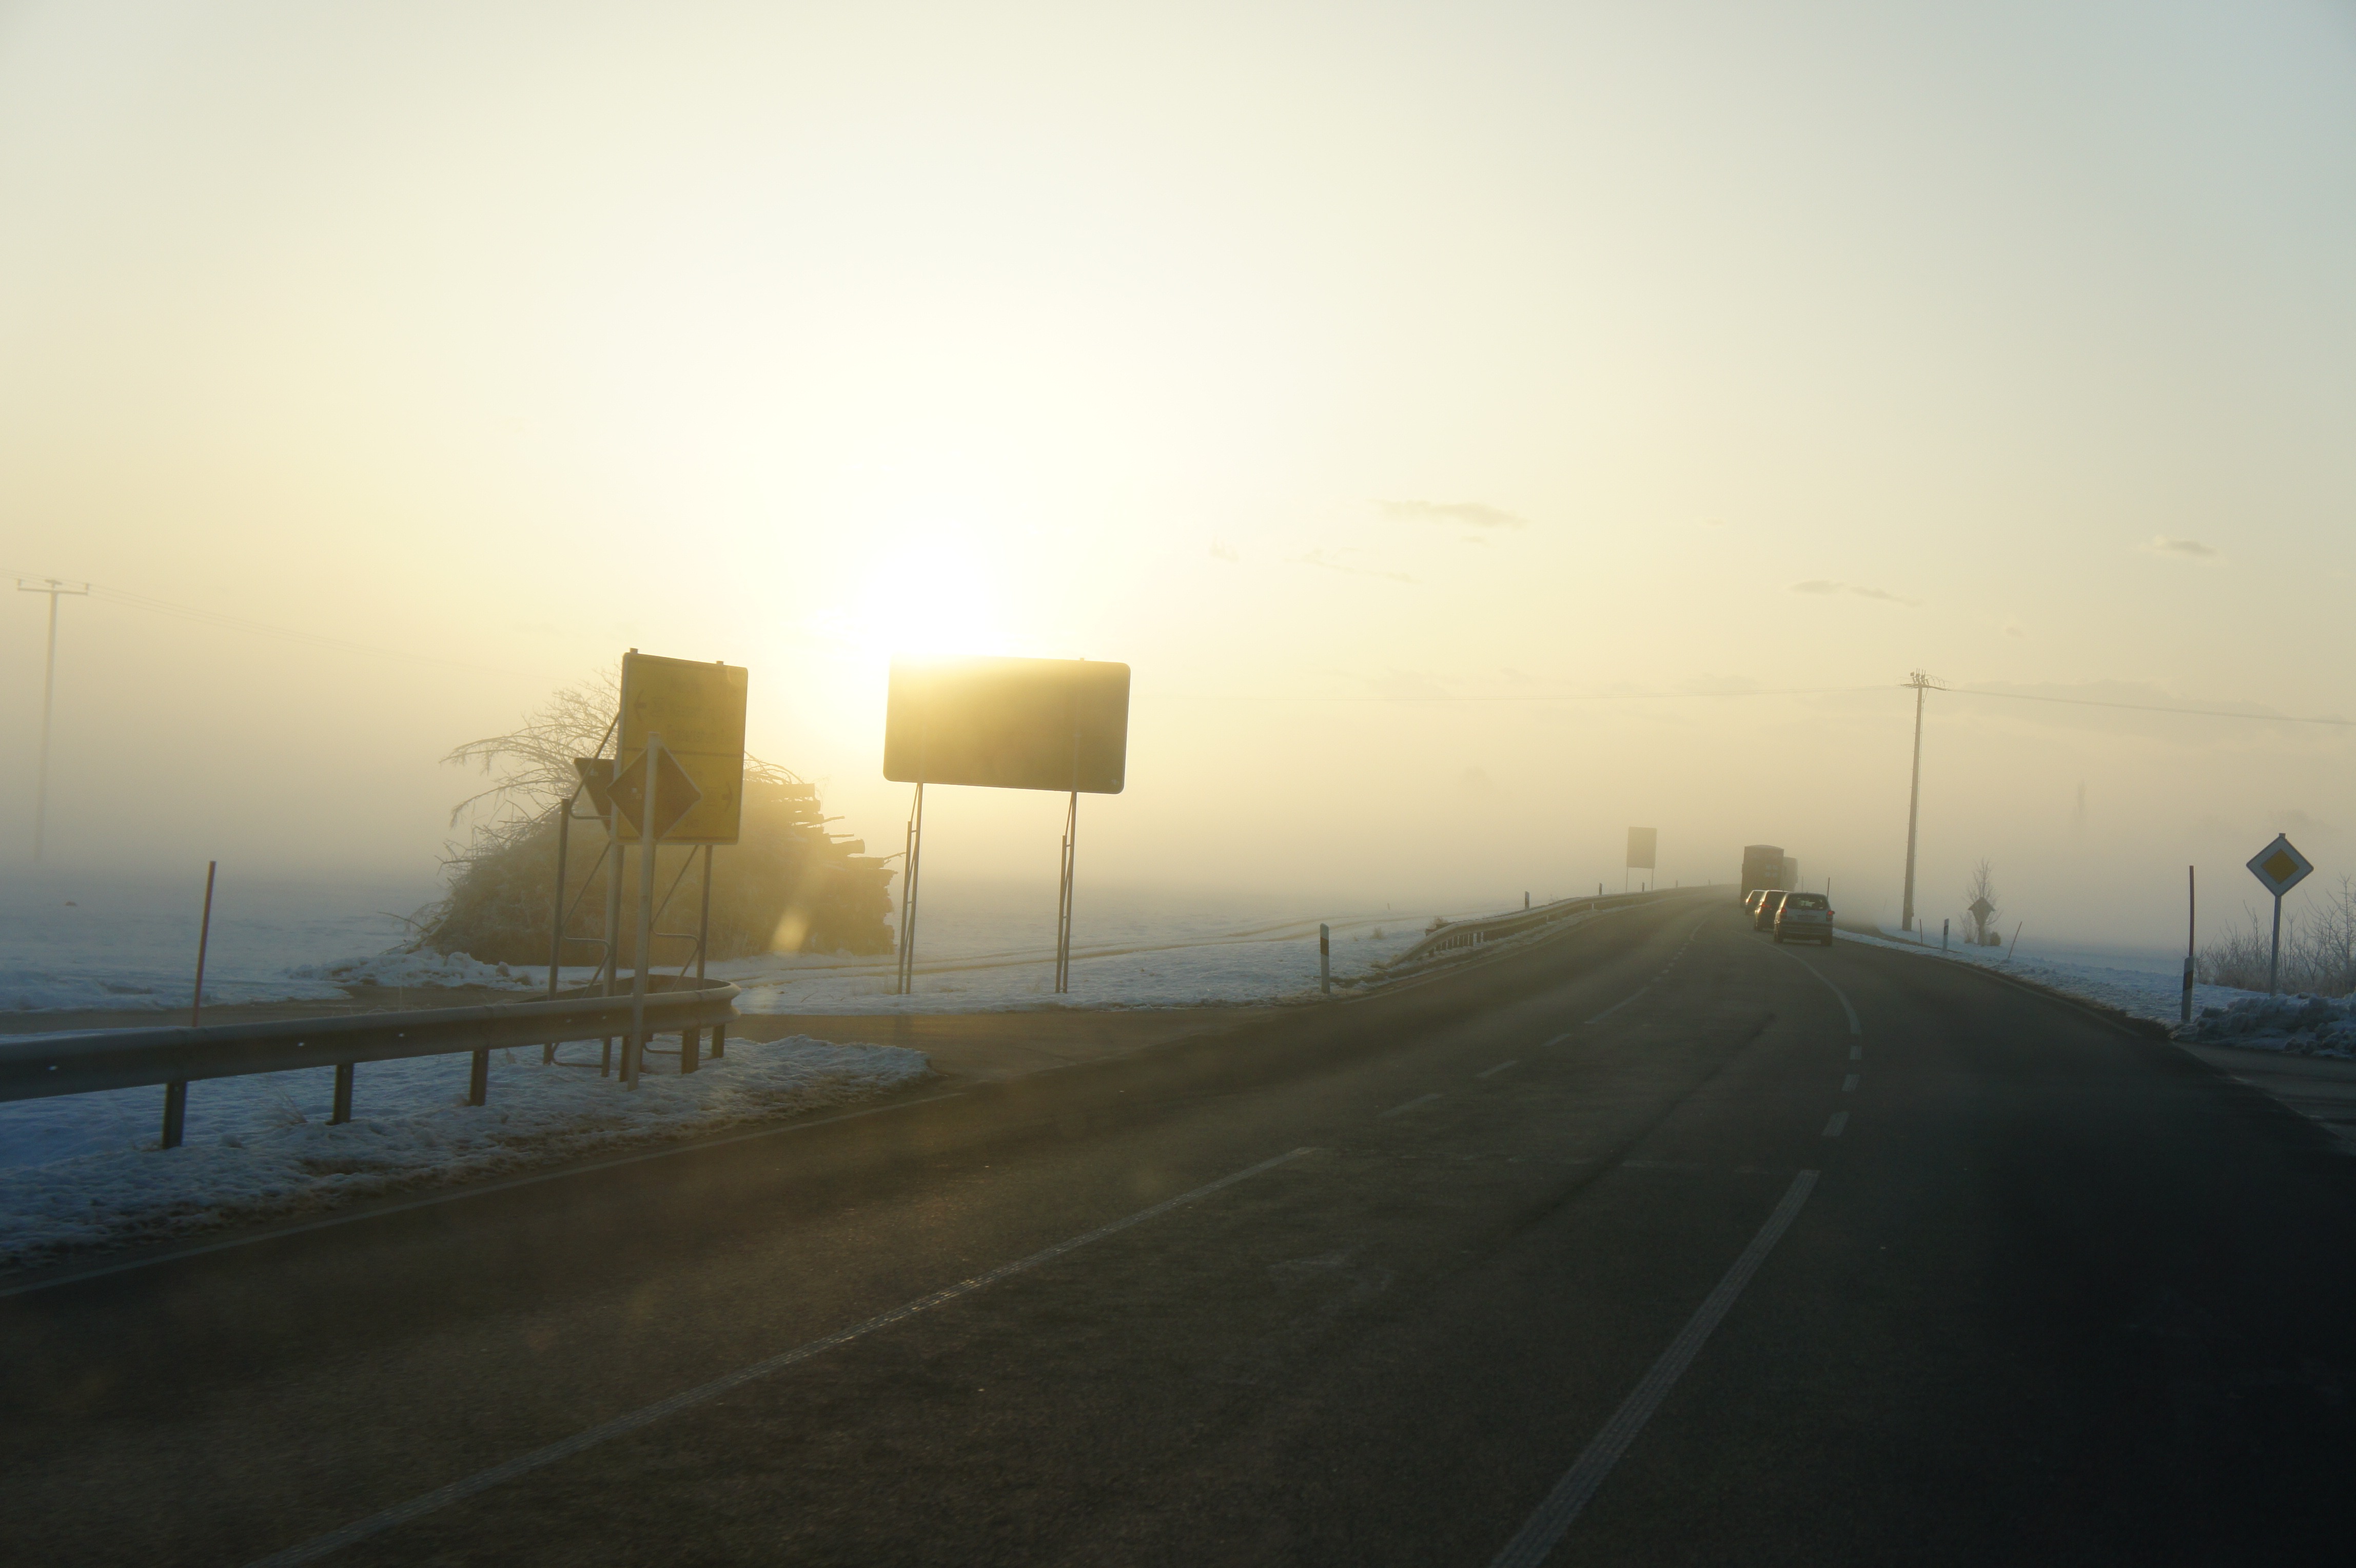
nature, horizon, winter, light, sun, fog, sunrise, sunset, road, mist, sunlight, morning, highway, dawn, atmosphere, dusk, evening, weather, haze, grey, signs, mood, shape, winter sun, morning sun, atmospheric phenomenon, atmosphere of earth